Question: Please indicate a possible affordance area of hold_book that can be used for holding
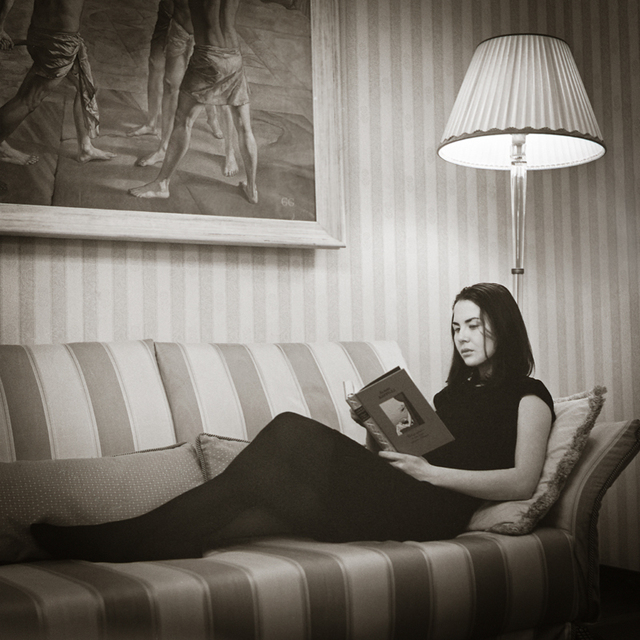
Answer: [326.5, 348.5, 463.5, 469.5]